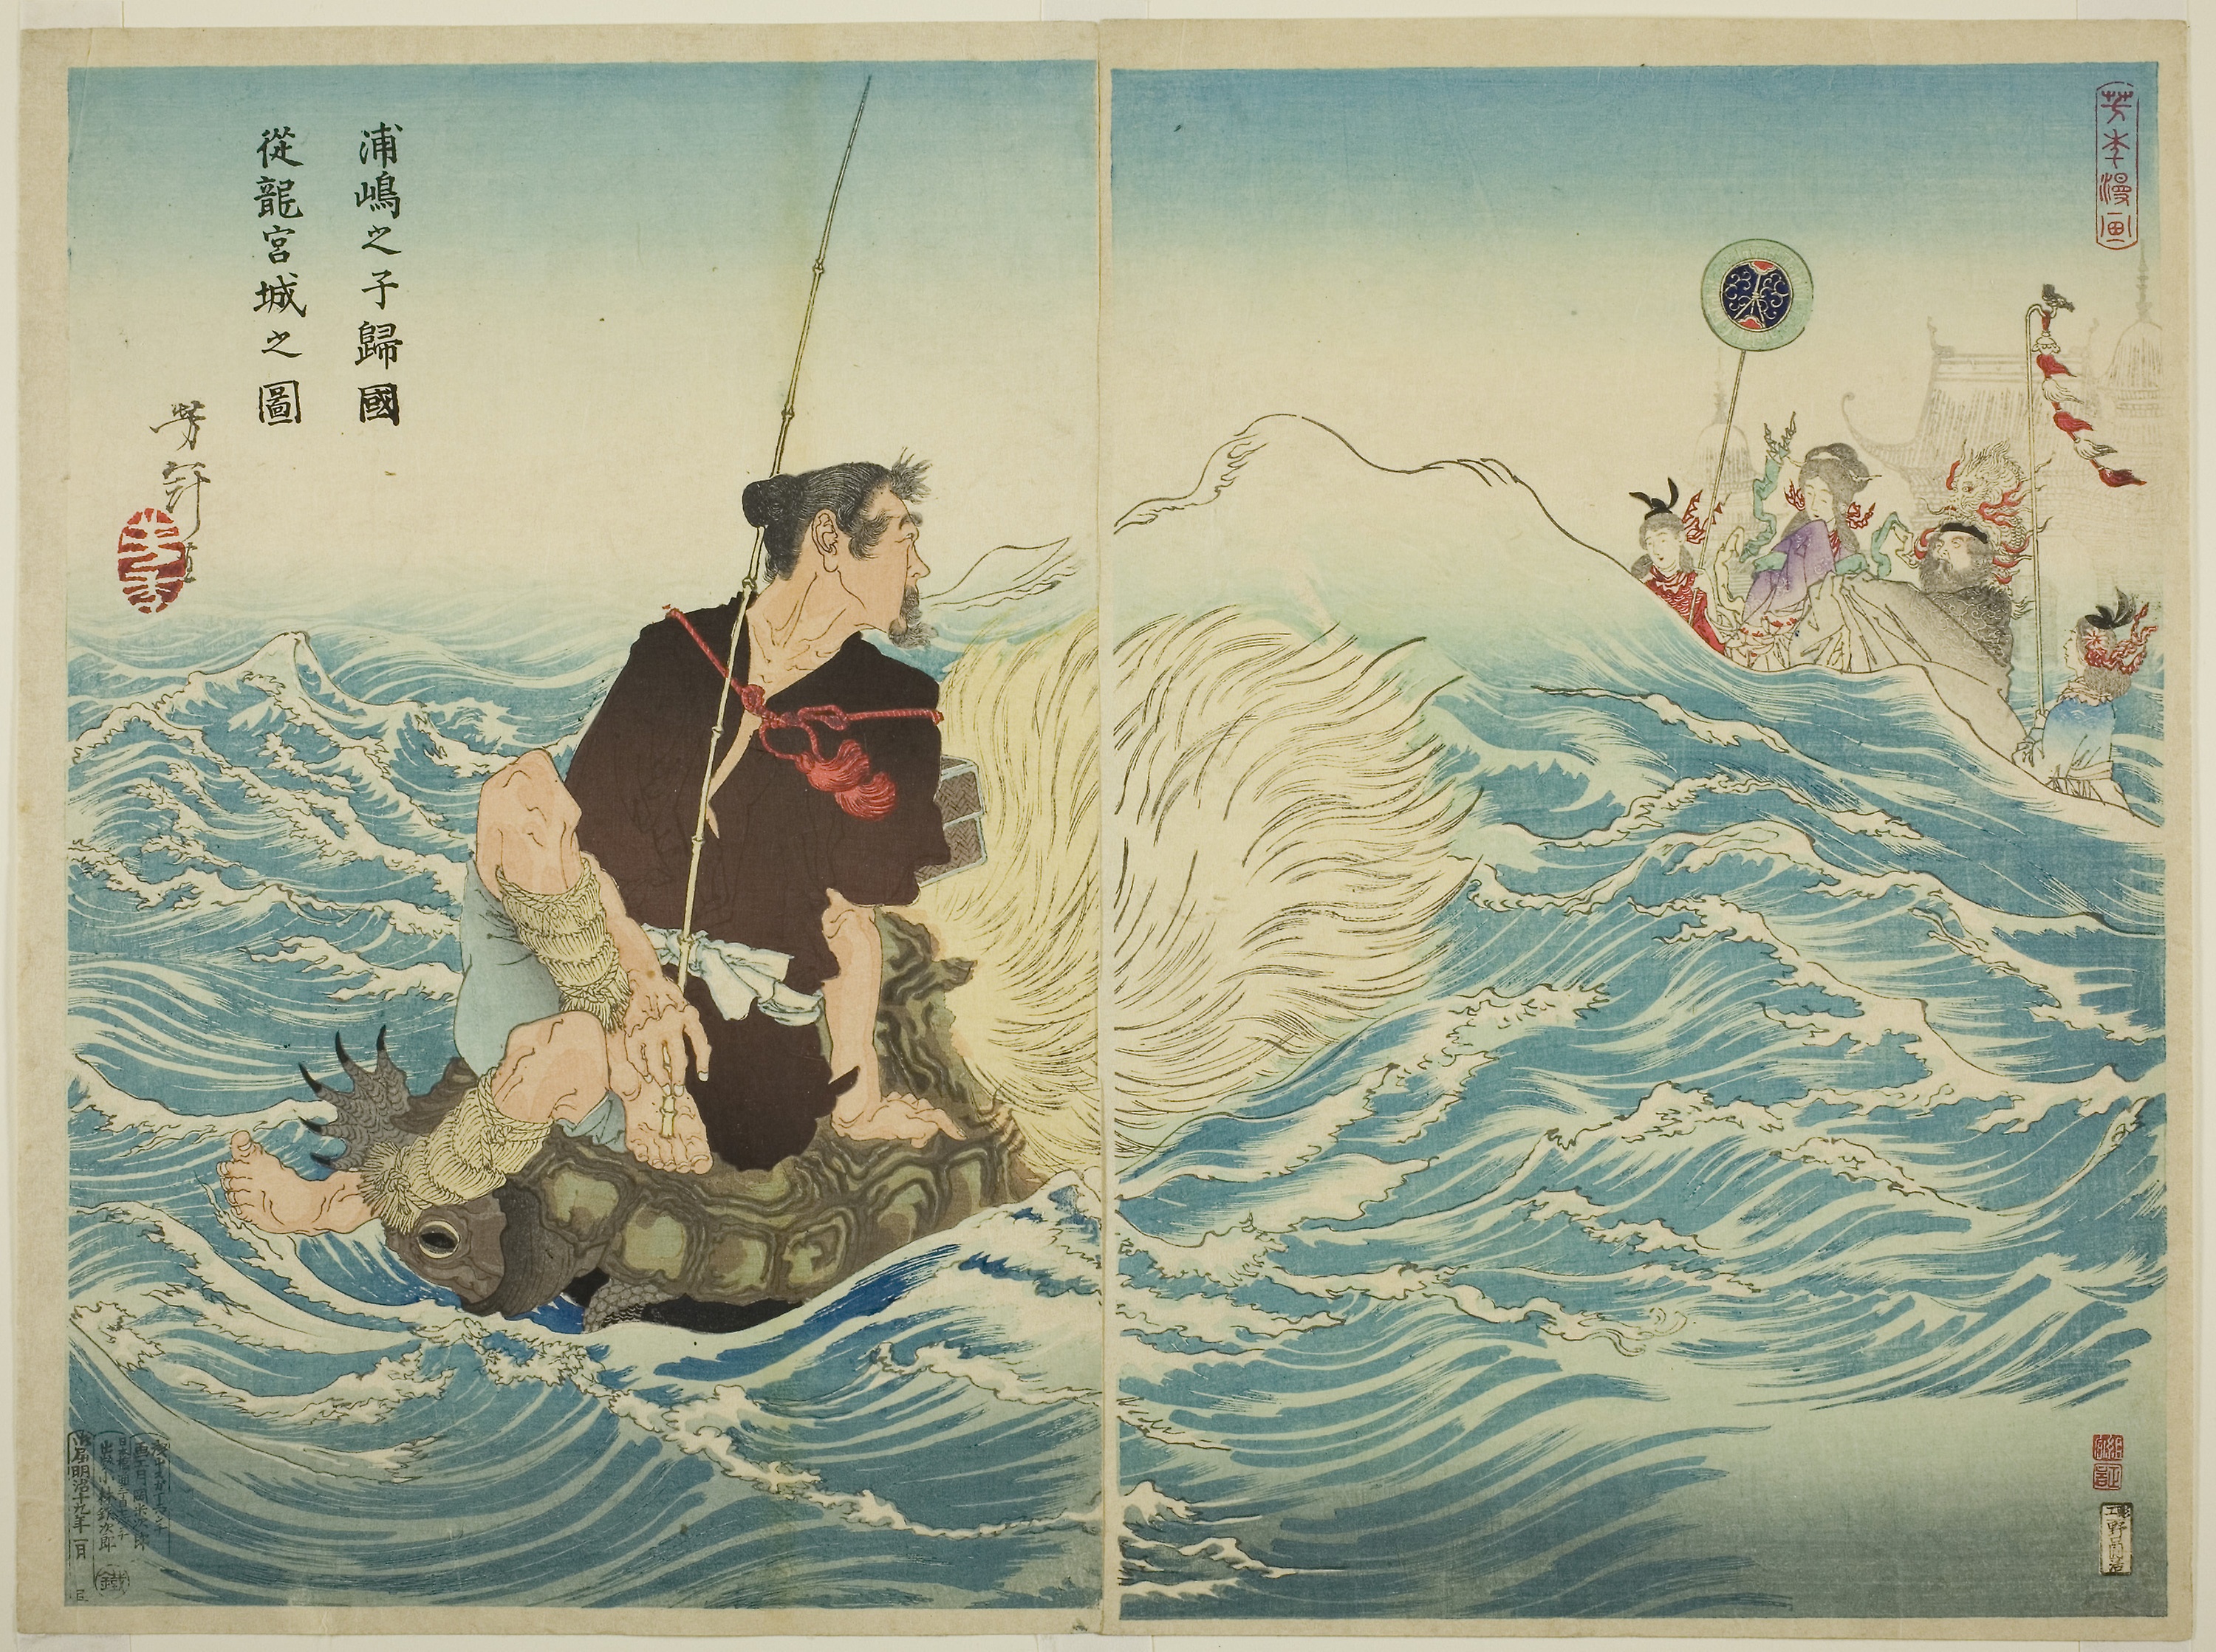
illustration, art, painting, recreation, fishing